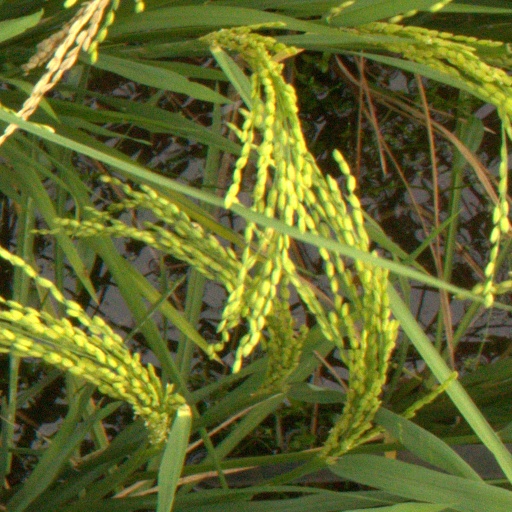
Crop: rice